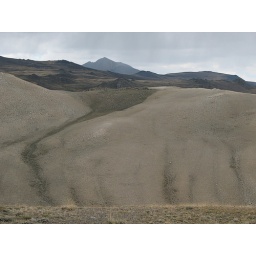
soft and sweeping thoughts, with distant rain, way above timber line in california's white mountains